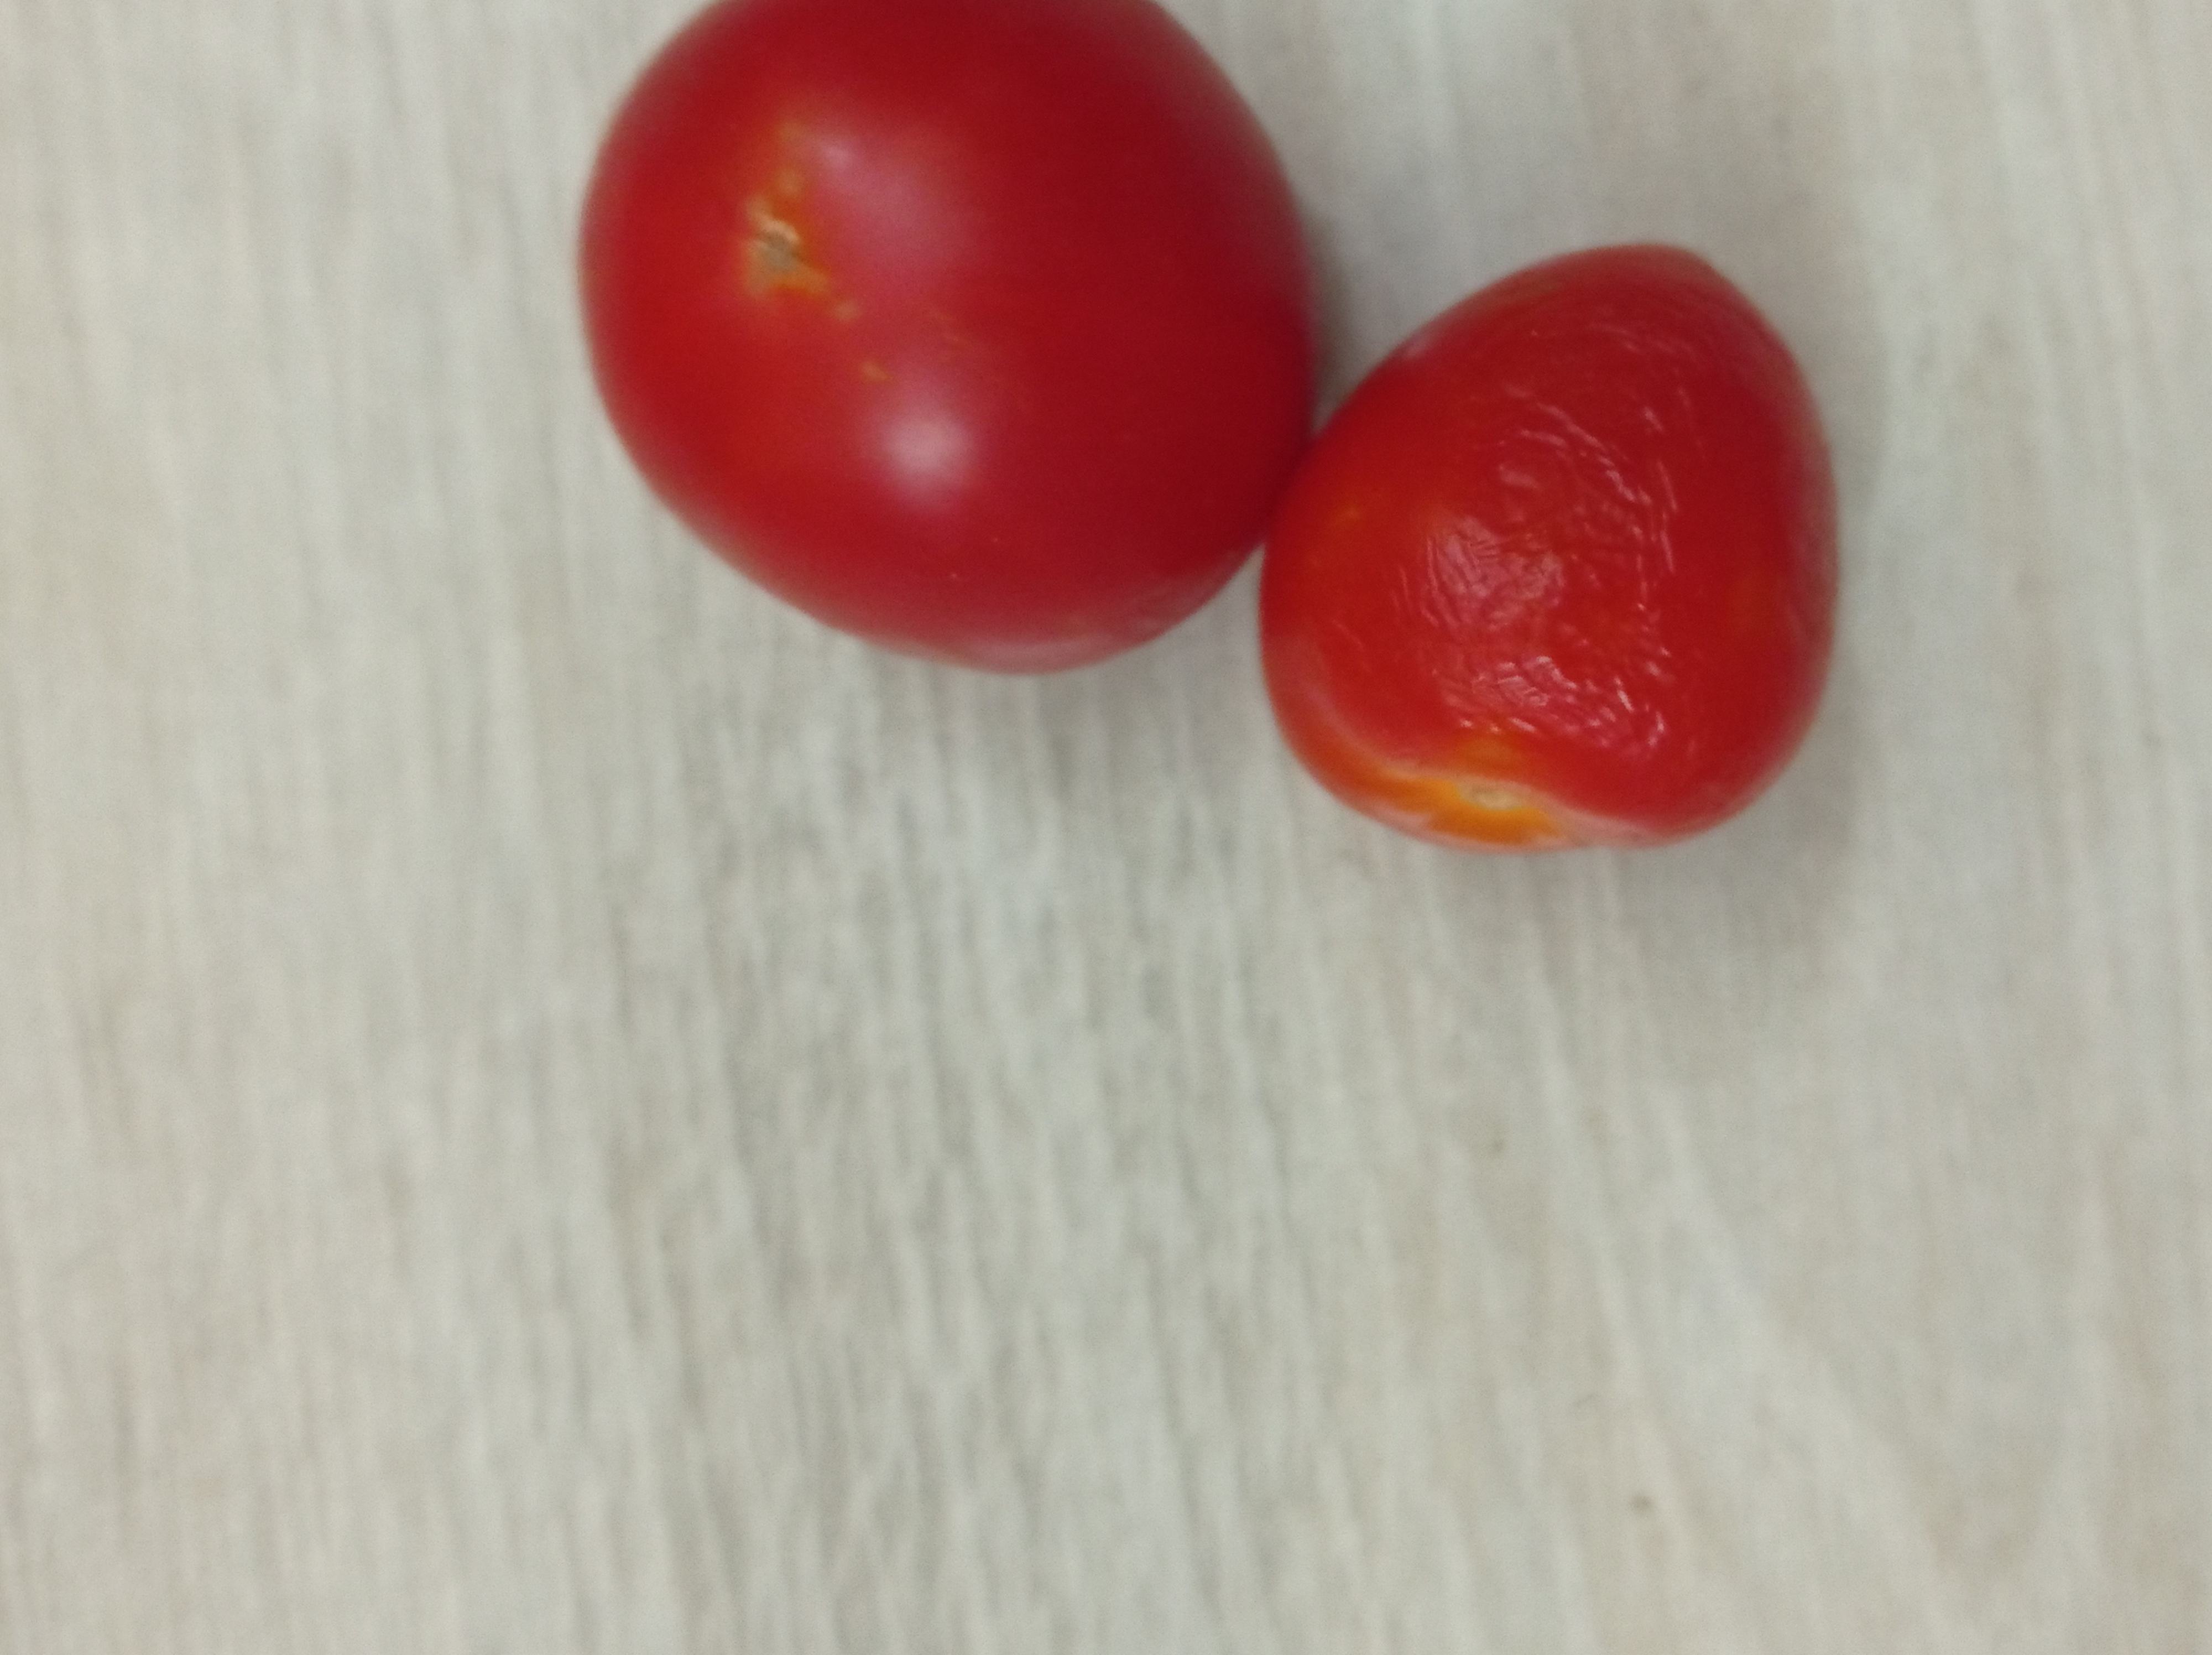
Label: Fresh